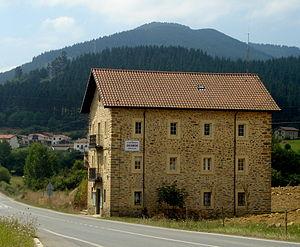
Okondo en basque ou Oquendo en castillan est une commune d'Alava, dans la communauté autonome du Pays basque en Espagne.